100 Degree Celsius

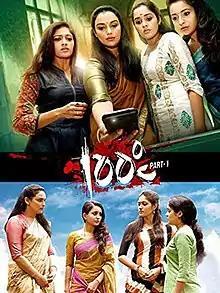
Film poster

100 Degree Celsius is a 2014 Malayalam film written and directed by Rakesh Gopan. A women-centric thriller scripted by Rakesh Gopan, it stars Shwetha Menon, Meghna Raj, Bhama, Ananya, and Haritha Parokod. Based on a real-life incident, "100 Degree Celsius" revolves around the lives of five women – a housewife, banker, IT professional, TV reporter, and a college student. The film started shooting in June 2013. "100 Degrees Celsius" will be Malayalam cinema's first two-part film. It is produced under the banner of R.R. Entertainments. The film's cinematographer is Satyanarayanan and music director is Gopi Sundar.